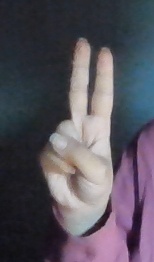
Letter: taa